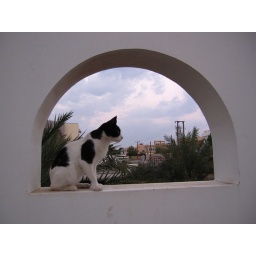
Kattie sitting in the window of the date garden